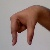
The image shows a hand gesture representing the letter 'Q' in Indian Sign Language.